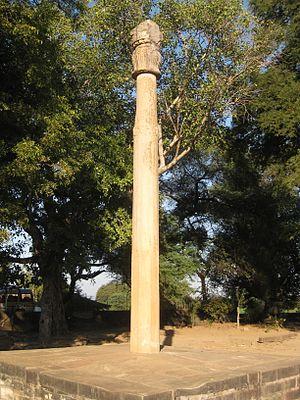
Besnagar, aussi Vessanagara, est le site archéologique de l'ancienne ville de Vidisha. Besnagar se trouve à proximité de la Vidisha moderne, entre les rives des rivères Bes et Betwâ. Besnagar était une cité très importante, probablement la capitale de l'est du Malwa, comme Ujjain était la capitale de l'ouest du Malwa.
Le pilier d'Héliodoros, plus fréquemment appelé pilier de Besnagar dans l'espace francophone, a été érigé vers 110 av. J.-C. dans le centre de l'Inde à Vidisha, près de Sanchi, par Héliodoros, un ambassadeur grec du roi indo-grec Antialkides à la cour du roi Shunga Bhagabhadra. Le pilier était peut-être à l'époque situé devant un temple à Vāsudeva, il était surmonté par une sculpture de Garuda. C'est le témoignage le plus ancien du Vishnouisme.
La brahmi est un système d'écriture alphasyllabaire, qui semble dater du IIIᵉ siècle av. J.-C. La brahmi est la plus ancienne parente des systèmes d'écriture brahmiques, nées en Inde. Les inscriptions les mieux connues et les plus anciennes en brahmi sont les édits gravés d'Açoka. Ce système d'écriture est l'ancêtre de la plupart des écritures de l'Inde, du Bengladesh, du Népal, du Bhoutan et de l'Asie du sud-est, de Chine, ainsi que lors de la courte utilisation de l'écriture 'phags-pa sous la dynastie mongole Yuan et a peut-être inspiré le hangeul coréen. Le système numéral de la brahmi est l'ancêtre des chiffres arabes.